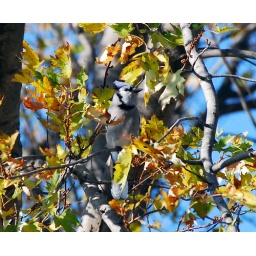
This Blue Jay is well camouflaged here in the silver maple and the bright blue sky.